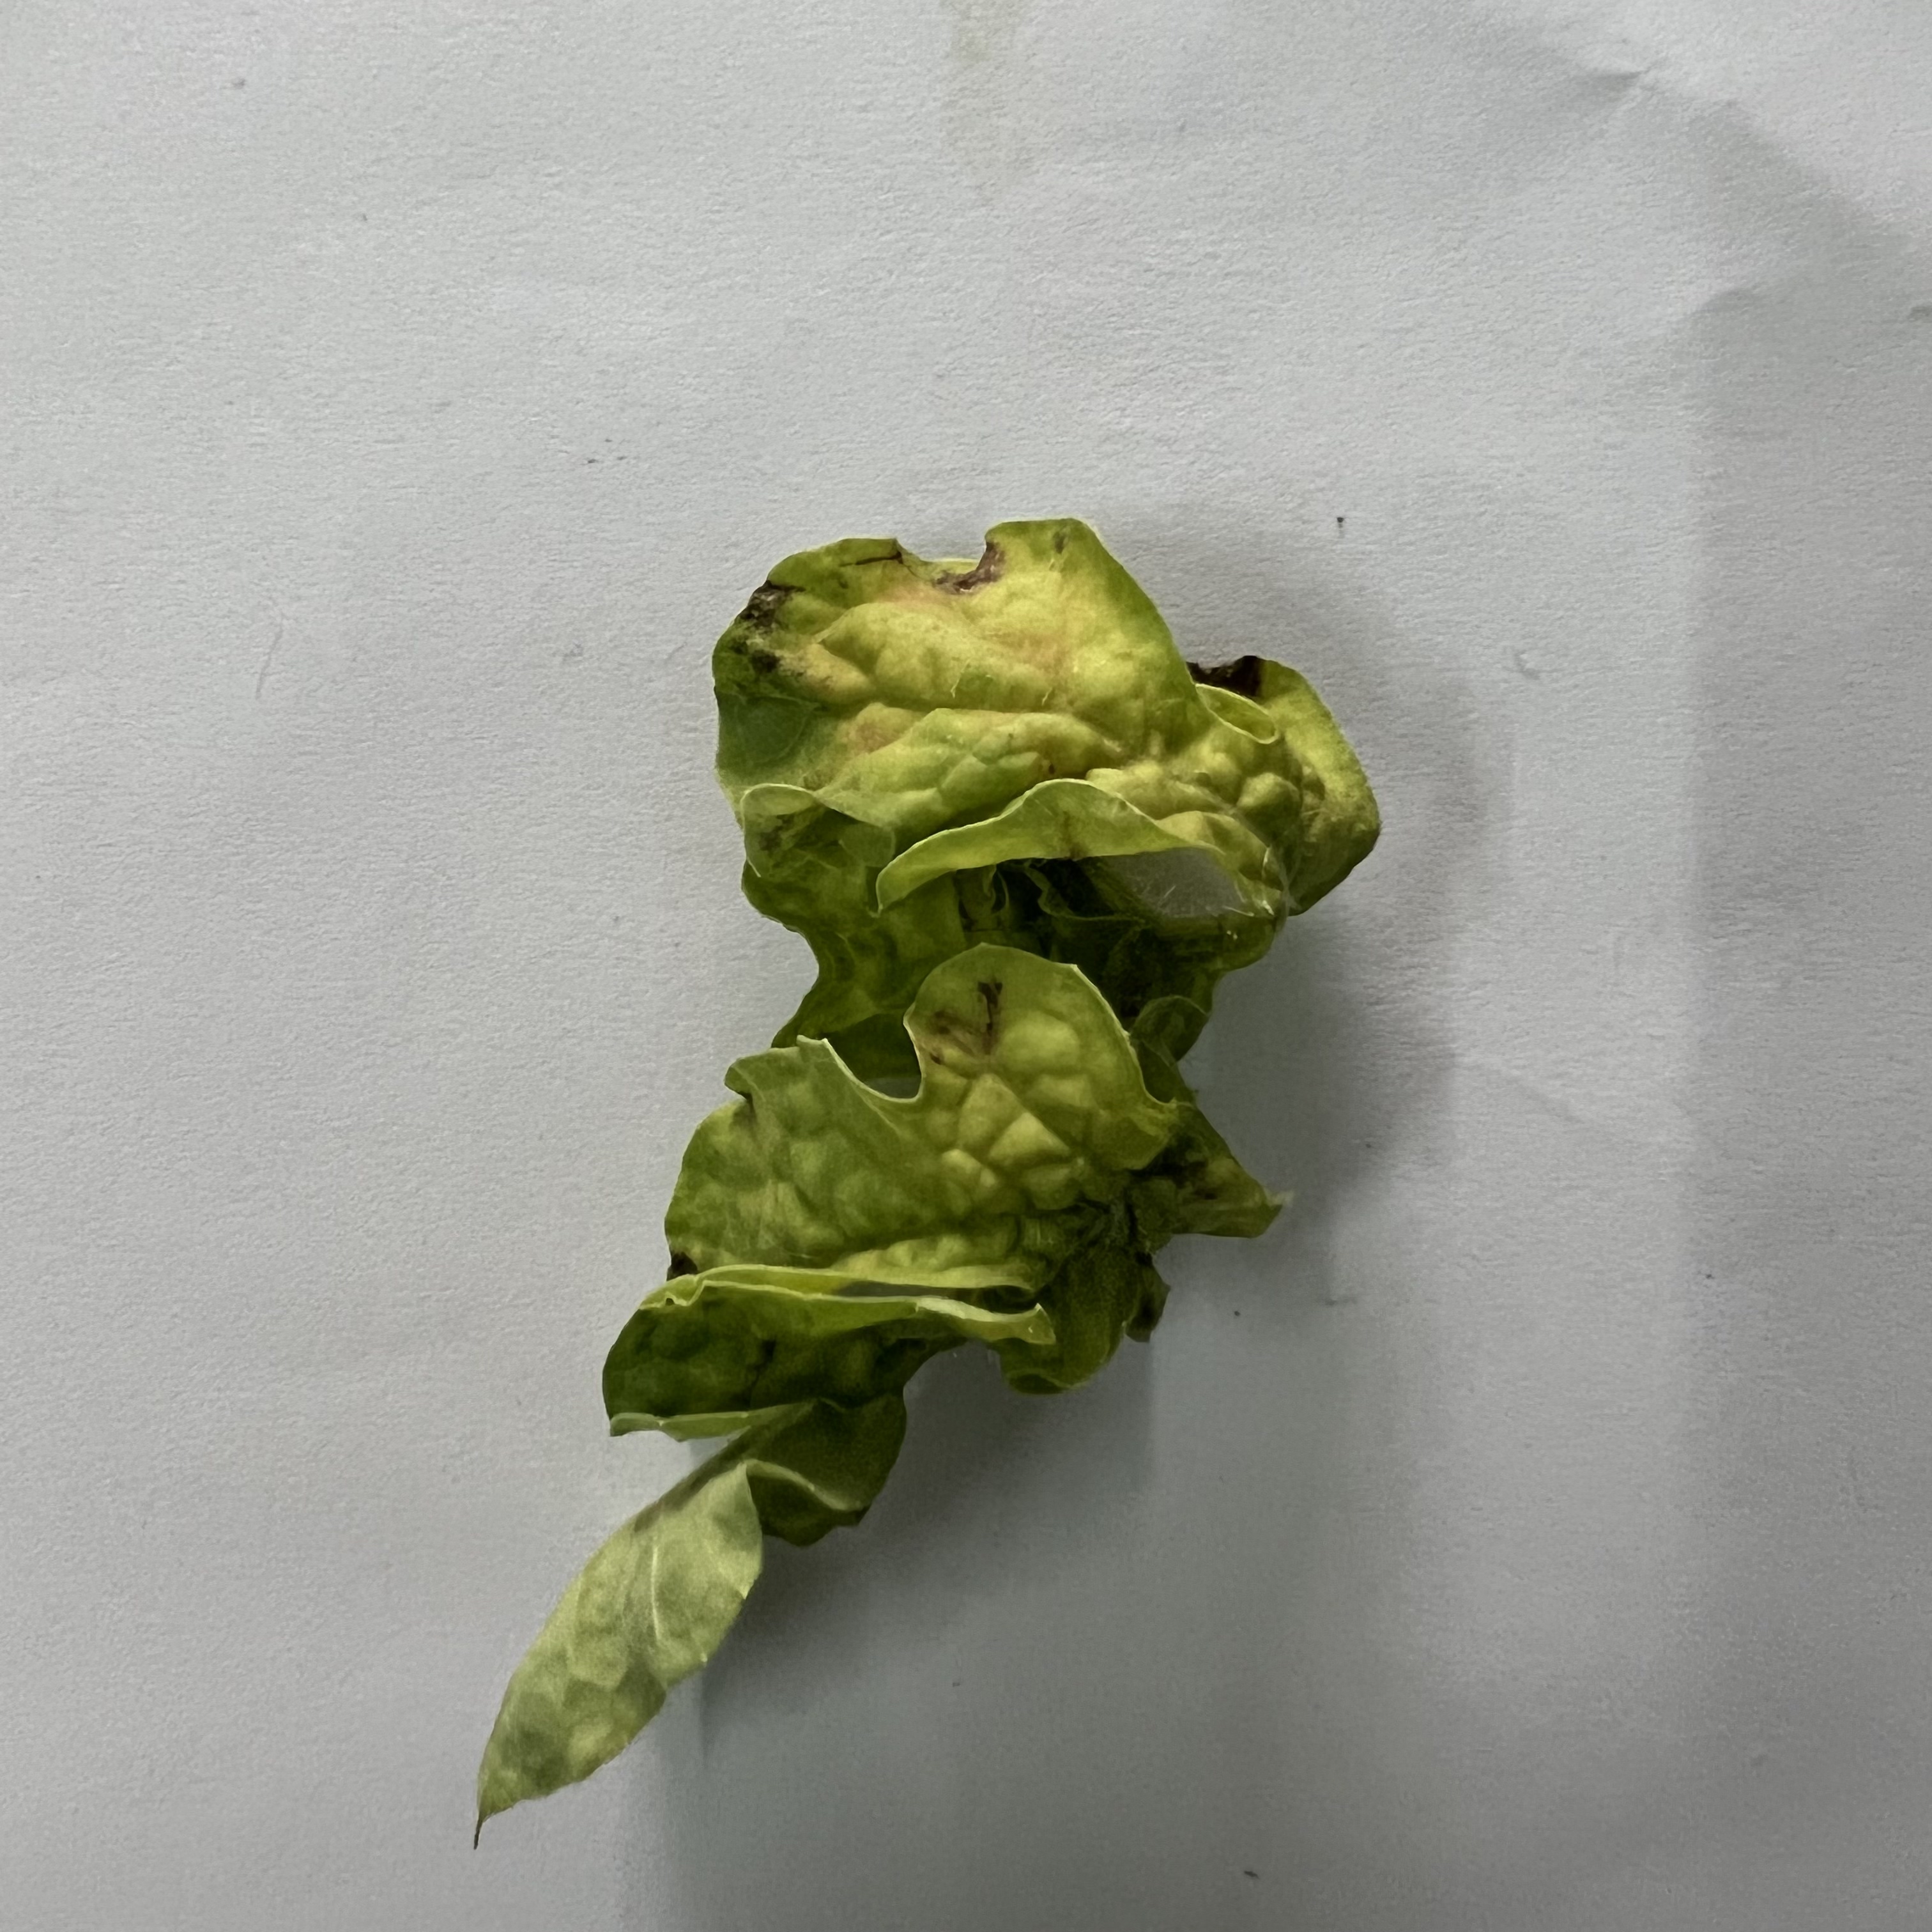
Label: Mosaic_Virus